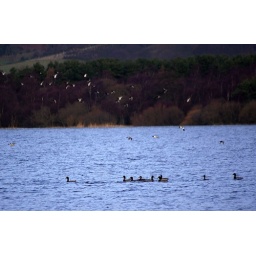
Ducks finally got clear water after loch had frozen over